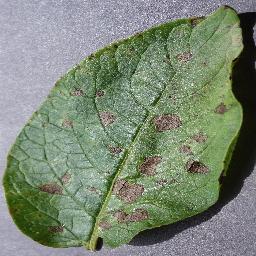
Etiqueta: Tizon_Temprano